Peter Vincenti

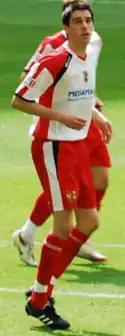
Vincenti playing for Stevenage Borough in the 2009 FA Trophy final

When his contract at Millwall expired, Vincenti joined Stevenage Borough on a free transfer on 4 January 2008. He made his debut for the club in a 5–0 victory over Droylsden on 19 January 2008. Five days later, on 24 January 2008, he signed a contract extension until 2010, having impressed manager Peter Taylor. Vincenti made 12 appearances for Stevenage towards the latter stages of the club's 2007–08 season, scoring his first goal for the club in a 3–1 win against Crawley Town on 1 March 2008. He was transfer-listed following the reappointment of Graham Westley as manager in May 2008.